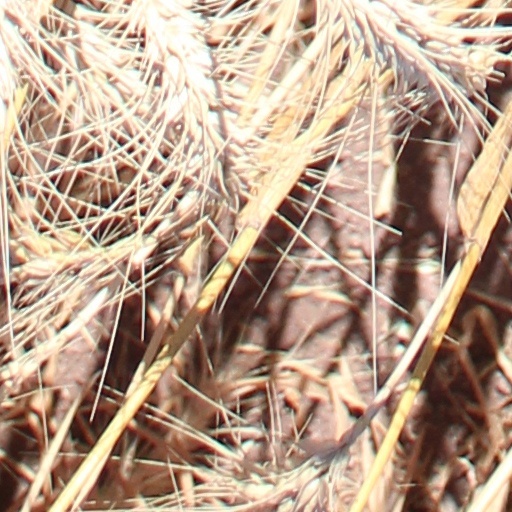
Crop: wheat